Hot Car Girl

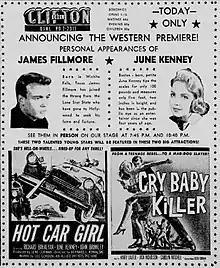
Double bill poster with "The Cry Baby Killer"

Hot Car Girl is a 1958 American film directed by Bernard L. Kowalski. Seeing "Hot Car Girl" in a four-walled playoff in 1958 gave the audience the sense that they were witnessing something clandestine and taboo.